Nino Niederreiter

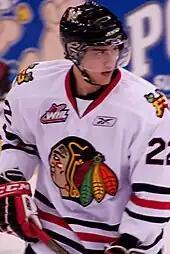
Niederreiter with the Winterhawks in November 2010

While playing with Portland, Niederreiter was selected to play in the prestigious CHL Top Prospects Game to play for coach Bobby Orr. After scoring a fantastic "trick shot" goal in the trick shot competition during the skills competition on 20 January 2010, Niederreiter opened the scoring during the actual game the following day. He scored with 2:38 remaining in the first period on top-ranked goaltender Calvin Pickard to give Team Orr a 1–0 lead at the break. Team Cherry would eventually win 4–2. In Niederreiter's first season of North American play and rookie season for the Winterhawks, he led them in goals with 36. This total also ranked him 18th across the WHL and second amongst WHL rookies. He added 24 assists, for 60 points on the season, good for fourth on the Winterhawks. He recorded a further 16 points in 13 playoff games, second-best on the team. The WHL recognized Niederreiter by selecting him to the Western Conference Second All-Star Team.